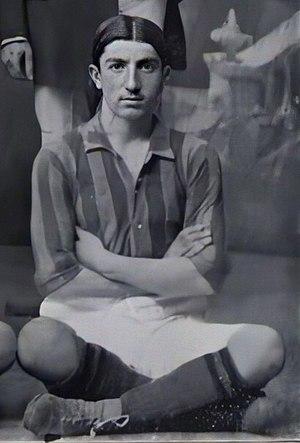
Hasan Kamil Sporel était un célèbre joueur de football turc et aussi l'un des anciens présidents du club turc de Fenerbahçe.